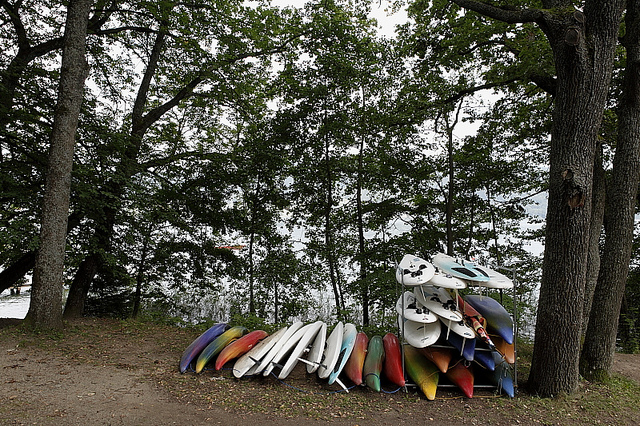
user: Given an image and a question. Answer the question in a short answer. Question: What are those colorful items to be used for? Short Answer:
assistant: canoe